Staten Island Greenbelt

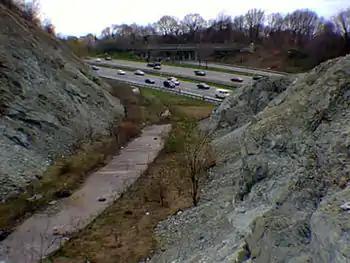
Never-used parkway cut in the park

During the first half of the 20th century, several proposals for Staten Island parks and parkways were drafted first by the Borough of Staten Island and then by the City of New York. During the early 1960s, though then-Triborough Bridge and Tunnel Authority chairman Robert Moses revealed plans for what is now the Korean War Veterans Parkway, a parkway that would connect Brooklyn with New Jersey, traversing the island from the soon to be opened Verrazano-Narrows Bridge on the island's North Shore to the Outerbridge Crossing on the southern shore of Staten Island. This original route of the proposed "Richmond Parkway" would have bisected the swath of land on whose behalf Olmsted had pleaded including what is today Fresh Kills, William T. Davis Wildlife Refuge, Reed's Basket Willow Swamp, Willowbrook and High Rock Park.